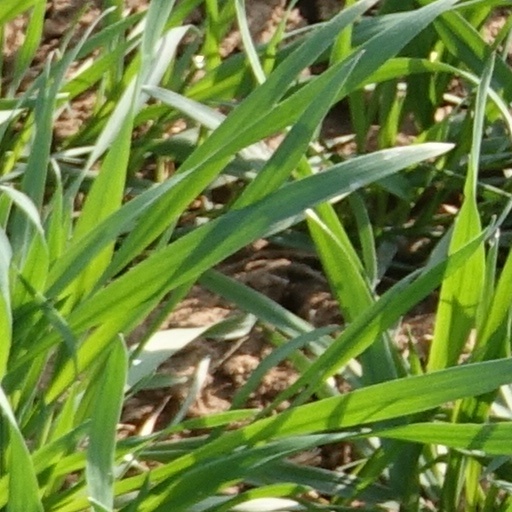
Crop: wheat